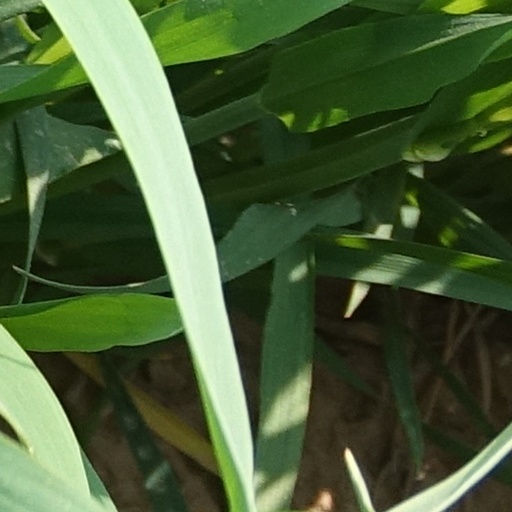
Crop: wheat